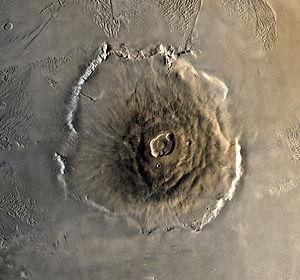
Olympus Mons sur Mars, le plus grand volcan et la plus haute montagne du Système Solaire. Image composite réalisée à partir de clichés pris par la sonde Viking 1, en 1978. Original caption: This image is a mosaic of Olympus Mons. The mosaic was created with the medium-resolution black and white MDIM combined with a low resolution color image mosaic acquired on the 735 orbit of Viking 1 on June 22, 1978. The cental edifice of Olympus Mons has a summit caldera 24 km above the surrounding plains. Surrounding the volcano is an outward-facing scarp 550 km in diameter and several kilometers high. Beyond the scarp is a moat filled with lava, most likely derived from Olympus Mons. Farther out is an aureole of characteristically grooved terrain, just visible at the top of the frame. Image Processing by Jody Swann/Tammy Becker/Alfred McEwen, using the PICS (Planetary Image Cartography System) image processing system developed at the U.S. Geological Survey in Flagstaff, Arizona.